Man on the Moon II: The Legend of Mr. Rager

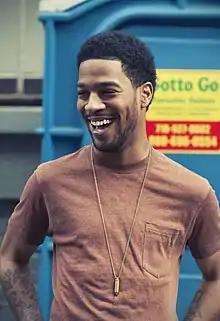
Kid Cudi in 2010

On August 25, 2009, Cudi announces that his second album was going to be in a trilogy, it was originally going to be titled "Man on the Moon: The Ghost in the Machine". In the same interview, he was still working on the title for the third "Man on the Moon". Three weeks later, Cudi releases "", it sold 104,000 in the first week and charted at number four. In a MTV interview, Cudi announced that the follow-up to his debut album would be a compilation album entitled "Cudder", which would have many collaborations. He stated he had already recorded songs with Snoop Dogg, Travis Barker, Clipse, Cage and Pharrell, and would also like to work with Drake, Green Day, Kings of Leon, Robin Thicke, The Killers and The Postal Service on the album. On January 7, 2010, Cudi revealed in a video interview with Karmaloop TV that he was working with Pharrell in Miami for the album. A week later, he changes the title from "Cudder" to "Cudder and the Revolution of Evolution" at a show in Milwaukee. Few months later, Cudi took off to his blog to announce that he scrapped the collaborative theme of Cudder for a project that is more personal. He stated: